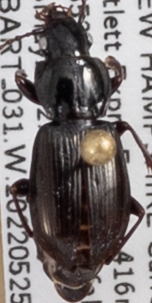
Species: Pterostichus pensylvanicus
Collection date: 2022-05-25
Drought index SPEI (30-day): -0.8
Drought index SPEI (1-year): -0.54
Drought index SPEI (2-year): -1.45